Mercurey wine

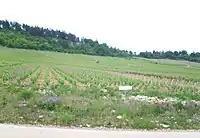
Les Champs Martin - a Mercurey Premier Cru vineyard

There are 32 "climats" within the Mercurey AOC classified as "Premier Cru" vineyards. Their wines are designated "Mercurey Premier Cru" + vineyard name, or as just "Mercurey Premier Cru", in which case it is possible to blend wine from several Premier Cru vineyards within the AOC.